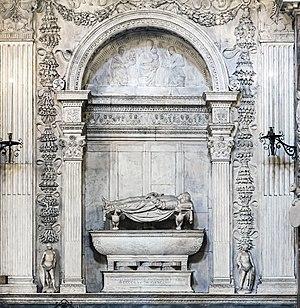
Antonio Roselli est un juriste italien né en 1381 à Arezzo et mort en 1466 à Padoue.